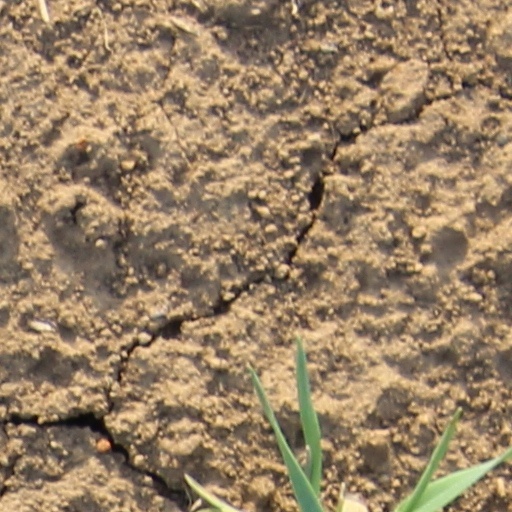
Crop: wheat